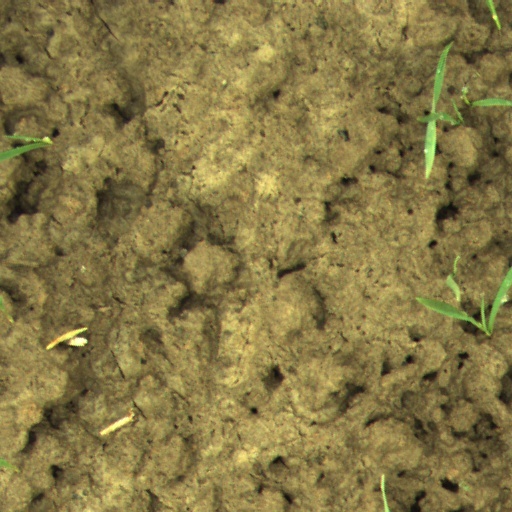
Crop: wheat